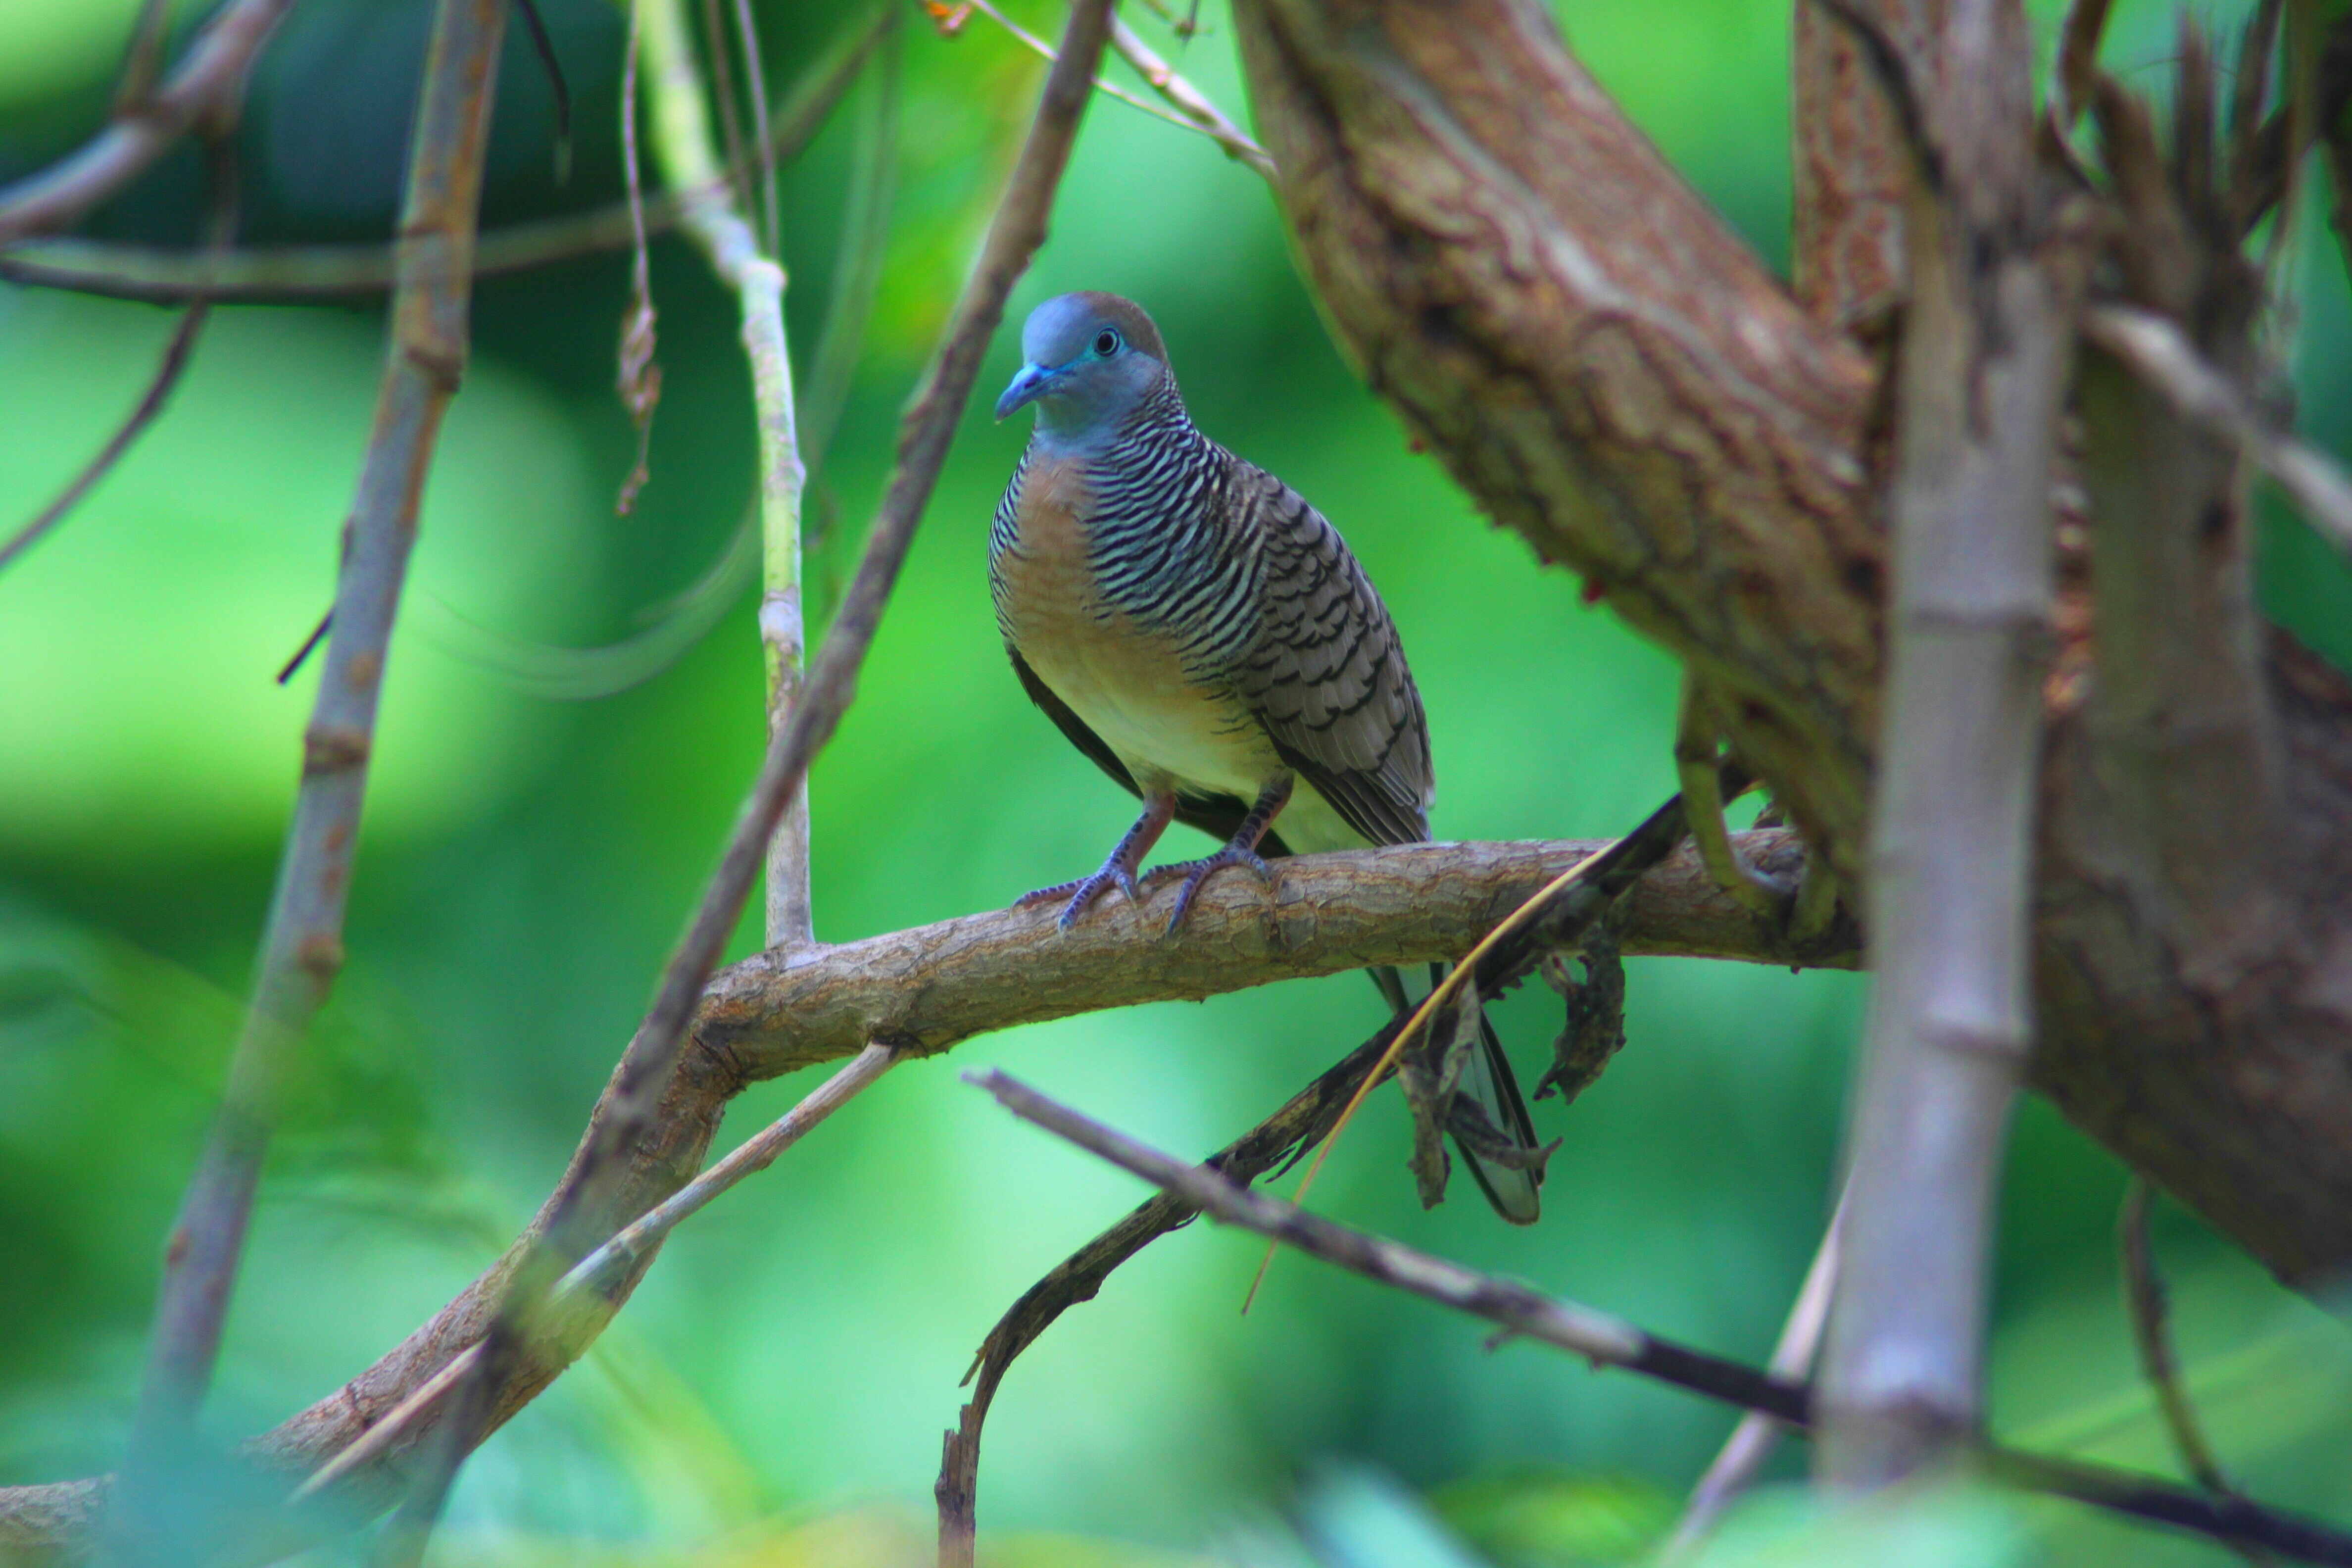
branch, bird, wildlife, green, beak, fauna, birds, animals, dove, vertebrate, parakeet, wren, his javanese birds, perching bird, common pet parakeet